Whaling in the United States

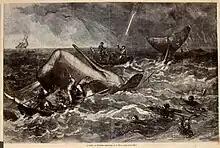
"Taking a Whale" by A. Weir "Harper's Weekly", 1866

According to Frances Diane Robotti, there were three types of whalemen: those who hoped to own their own whaleship someday, those who were seeking adventure, and those who were running from something on shore. Generally only those who hoped to make a career of whaling went out more than once. Many Black and indigenous whalers made several trips because of the economic prosperity it granted.